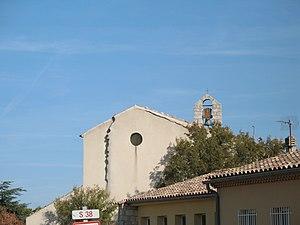
Eglise de Plan-d'Aups-Sainte-Baume (Plan-d'Aups-Sainte-Baume, Var, France)
Cet article recense les monuments historiques du Var, en France.
Plan-d'Aups-Sainte-Baume est une commune française située dans le département du Var en région Provence-Alpes-Côte d'Azur.